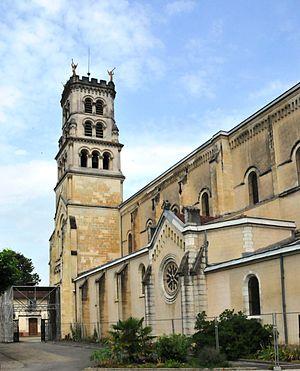
Le département français des Landes compte 438 églises pour un total de 331 communes, soit une moyenne de 1,32 église par commune. La commune de Parleboscq, née de la réunion de sept paroisses, compte à elle seule sept églises.
Il existe 171 basiliques mineures en France.